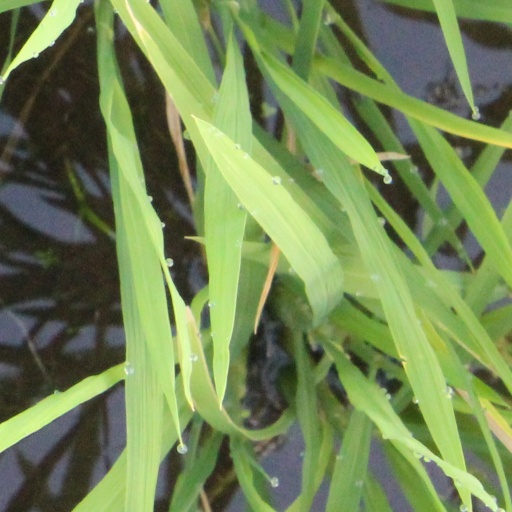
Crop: rice